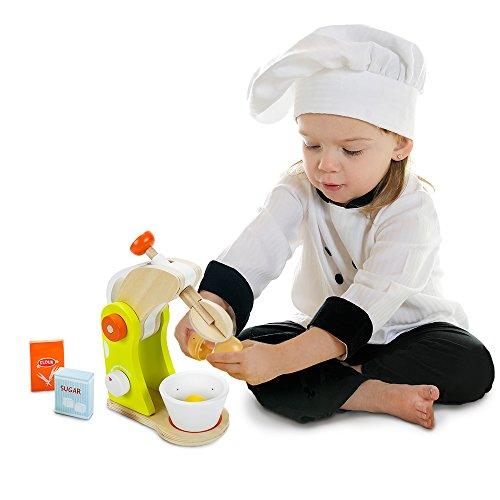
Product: Wood Eats! Marvelous Mixer Playset with Sugar, Milk, Flour and Egg
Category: Toys & Games | Dress Up & Pretend Play | Pretend Play | Kitchen Toys | Kitchen Playsets
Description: Combine with other wooden food for imagination-boosting creative role-play.
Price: $19.73
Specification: ProductDimensions:9.8x8.2x4inches|ItemWeight:2pounds|ShippingWeight:2.25pounds(Viewshippingratesandpolicies)|DomesticShipping:ItemcanbeshippedwithinU.S.|InternationalShipping:ThisitemcanbeshippedtoselectcountriesoutsideoftheU.S.LearnMore|ASIN:B01LZHLI7I|Itemmodelnumber:TEAT-013|Manufacturerrecommendedage:3-10months